KFTV-DT

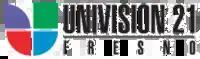
Former logo, used until December 31, 2012.

The reason that KSJV had staved off deletion was because Newman had found a buyer: the Spanish International Network, which at the time owned just two operating stations, in San Antonio and Los Angeles. In the sale, Newman noted that his group had lost over $100,000 since returning to air as KSJV-TV in 1966. The FCC granted the sale in March 1969, but SIBC did not immediately return channel 21—now bearing new KFTV call letters—to air, as it filed to move the transmitter to Black Mountain.